Malaysian cuisine

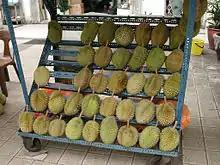
Durians in rack sold in Kuala Lumpur

Fruits are used to make a popular salad dish called rojak (Chinese: 水果囉喏). It consists of pieces of fruit and vegetable bound with a viscous dark sauce made from shrimp paste, sugar, chilli, and lime juice. The Penang version is particularly popular and well regarded. The dish is usually topped with a generous sprinkling of toasted ground peanuts.